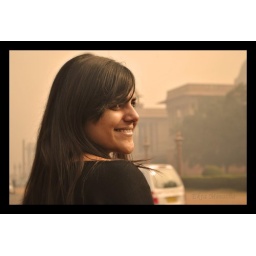
A smile is the light in the window of your face that tells people you're at home.Model: My friend Aparna